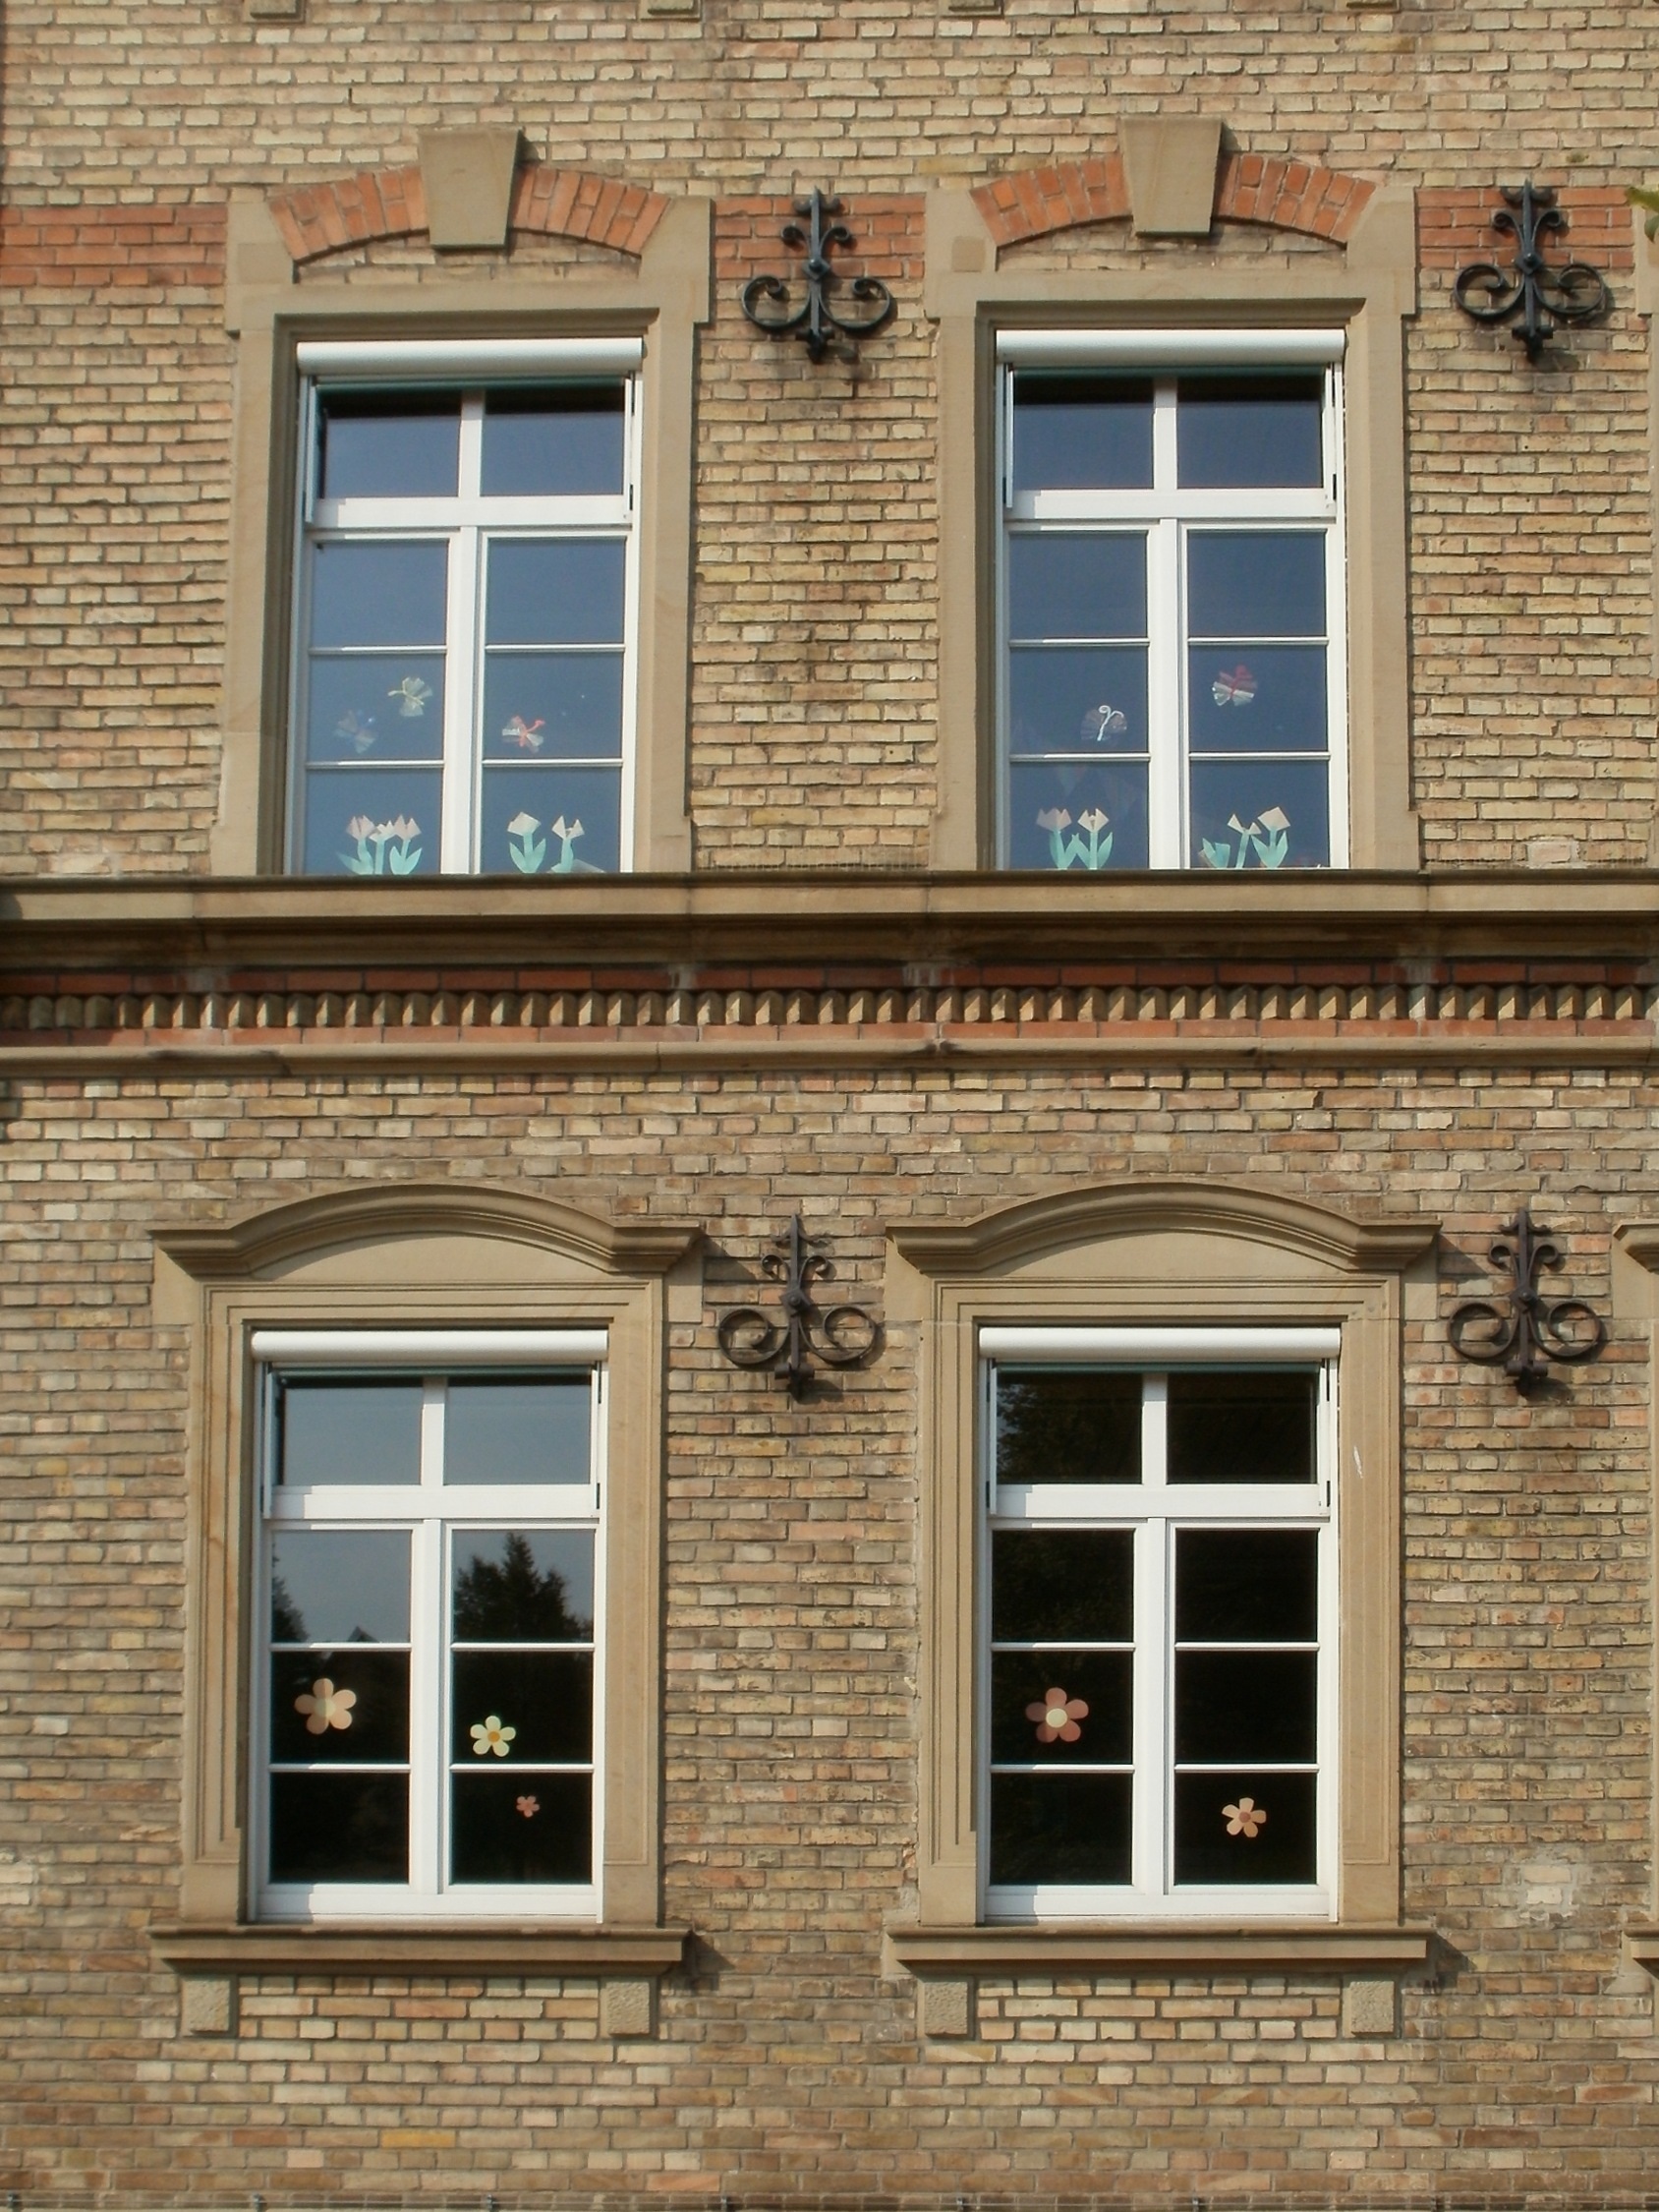
architecture, structure, house, window, building, old, home, wall, construction, cottage, facade, property, exterior, historic, brick, door, brick wall, windows, school, front, estate, brickwork, window covering, sash window, goetheschule, kirrlach